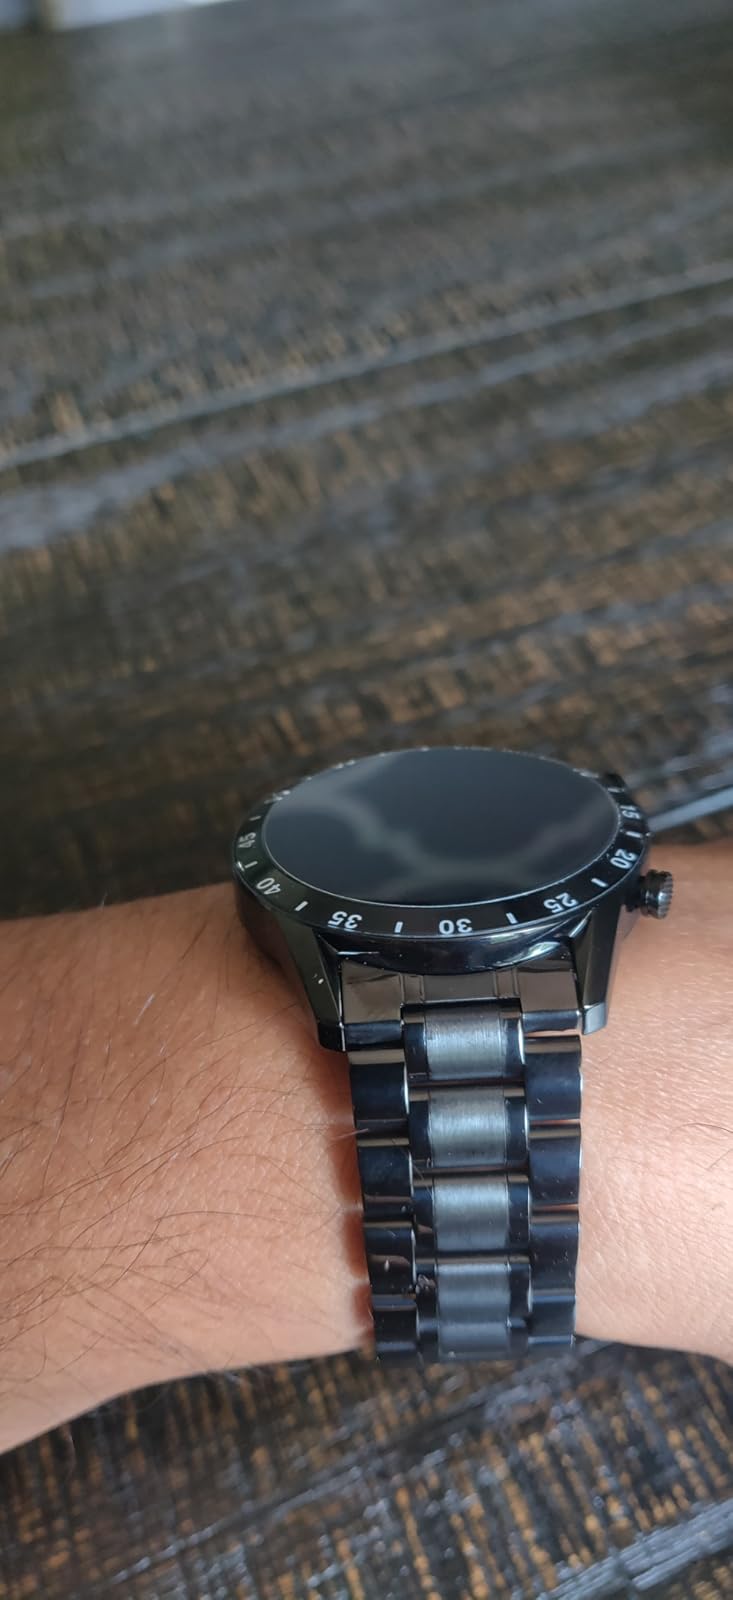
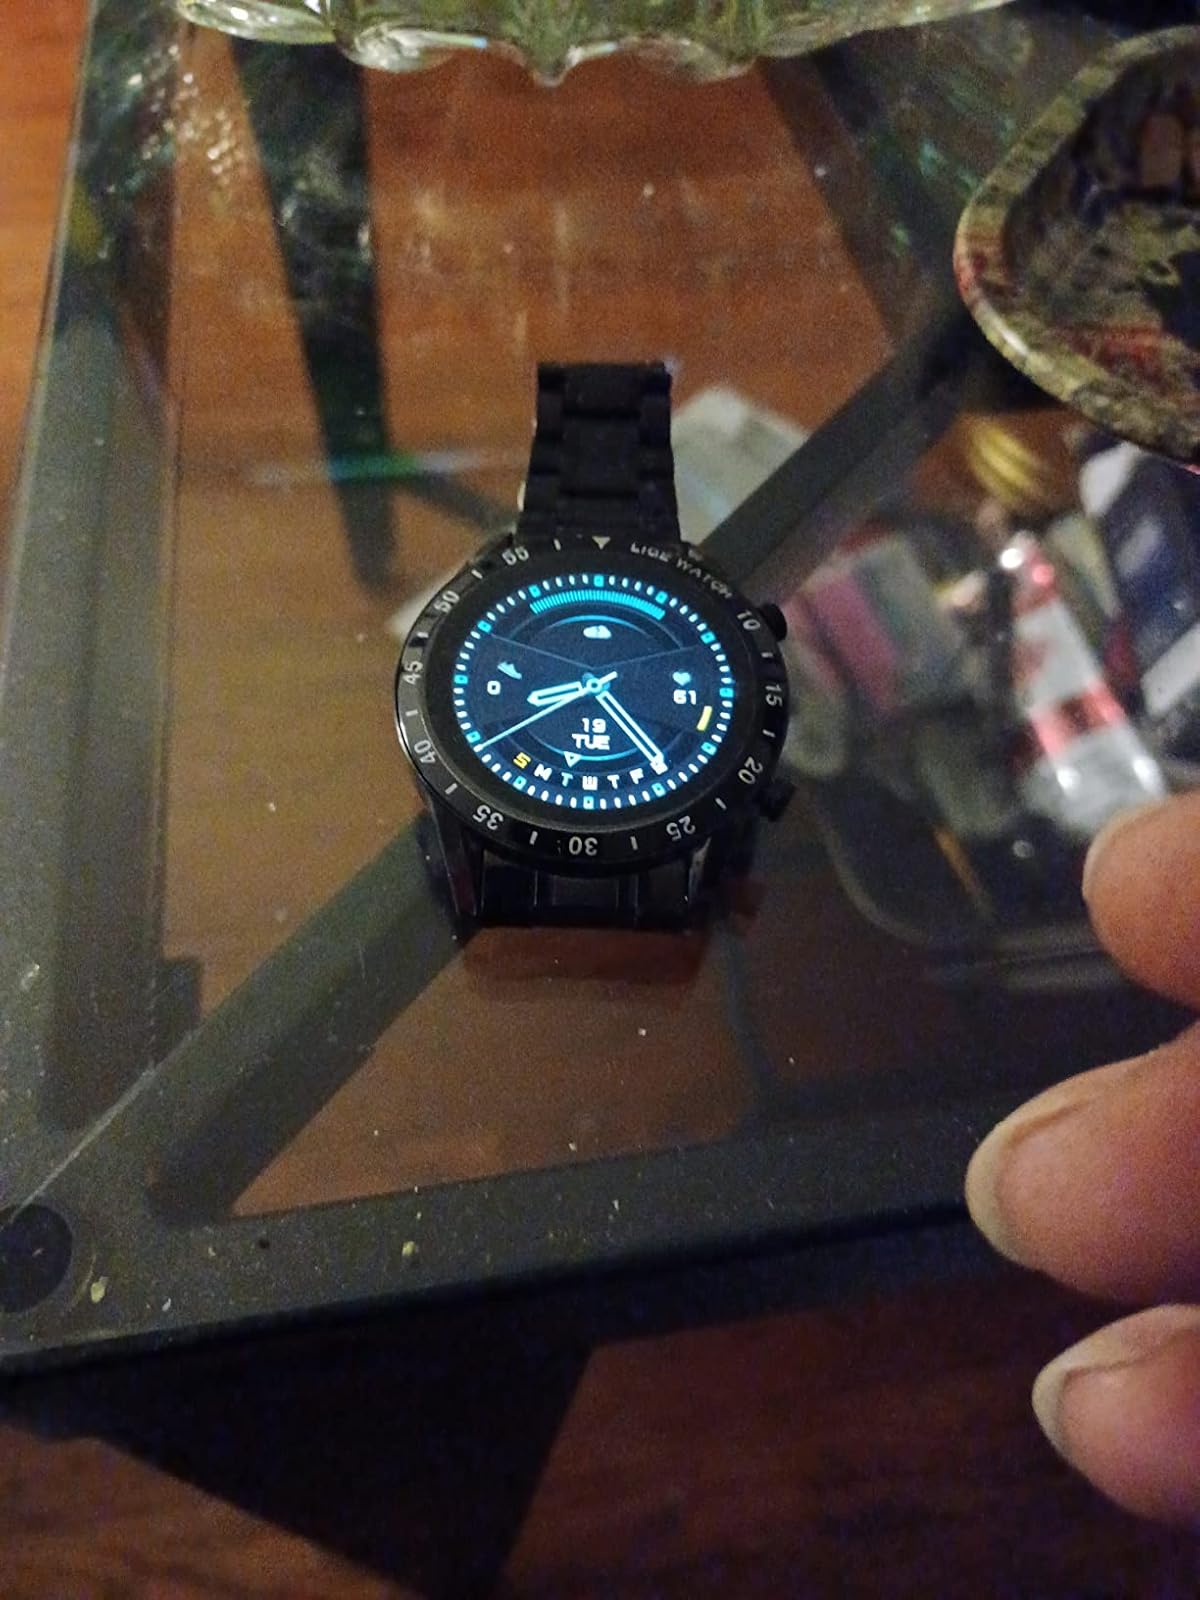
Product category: smartwatch
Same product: yes